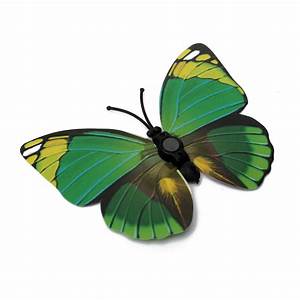
Label: farfalla